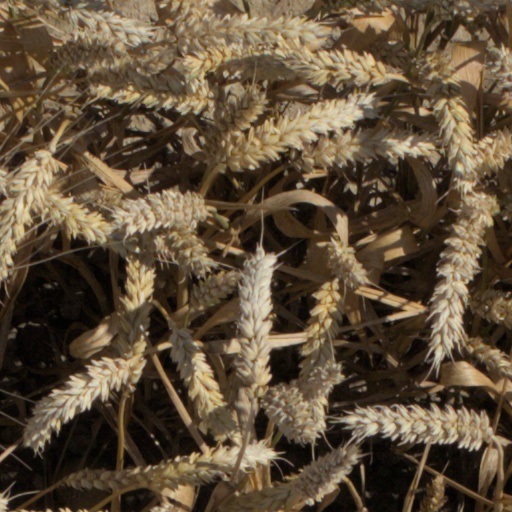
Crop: wheat